Horse racing in Scotland

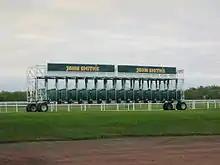
Starting stalls at Musselburgh Racecourse

Horseracing in Scotland is a popular spectator sport, with a history dating back over 900 years. There are currently five operating racecourses in Scotland - one exclusively for flat racing, two exclusively for jump racing and two mixed. Between them they held one hundred and three race meetings in 2014. The main National Hunt meeting held is the Scottish Grand National meeting at Ayr each April, and the main Flat meeting is the Ayr Gold Cup Festival (historically known as the Western Meeting), at the same course each September.